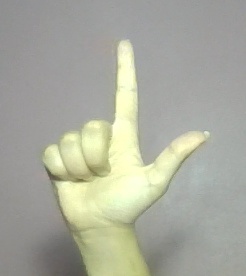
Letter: laam